Clovis I

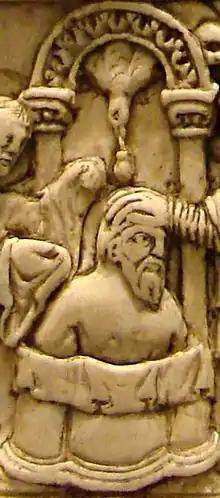
Baptism of Clovis, ivory book cover from 870

Clovis (reconstructed Frankish: ; ; – 27 November 511) was the first king of the Franks to unite all of the Franks under one ruler, changing the form of leadership from a group of petty kings to rule by a single king, and ensuring that the kingship was passed down to his heirs. He is considered to have been the founder of the Merovingian dynasty, which ruled the Frankish kingdom for the next two centuries. Clovis is important in the historiography of France as "the first king of what would become France."